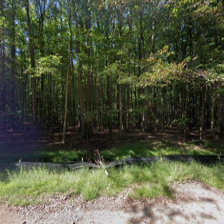
Label: streetView